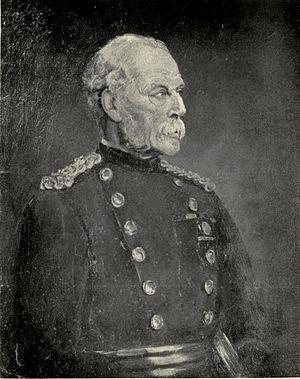
Le titre de connétable de la Tour est la plus haute charge disponible au sein de la tour de Londres.